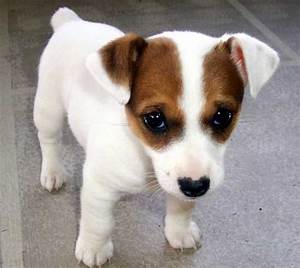
Label: cane